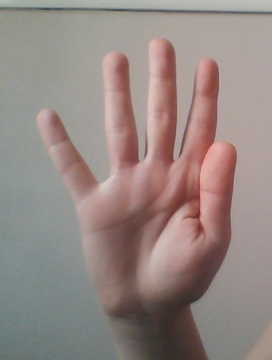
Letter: sheen